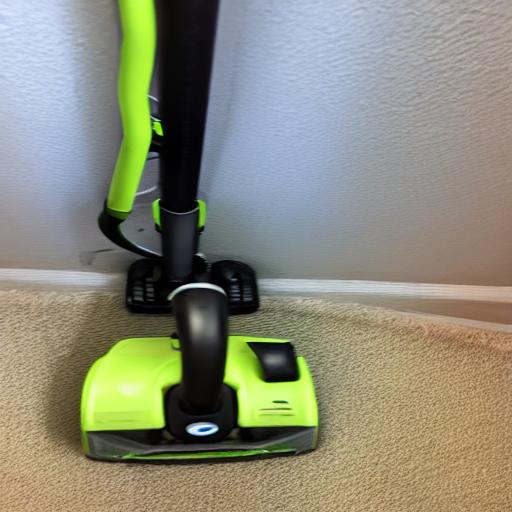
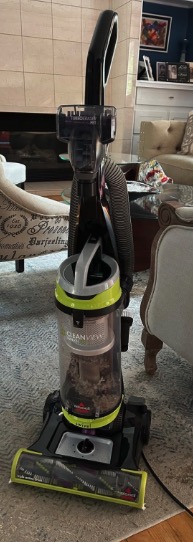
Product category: items_vacuum
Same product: no